Child cannibalism

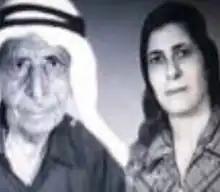
Abboud and Khajawa murdered more than a hundred children during a famine in Iraq in 1917, eating some of their flesh and selling the rest in a small restaurant.

In the Soviet Union, several severe famines between the 1920s and the 1940s led to cannibalism. Children were particularly at risk. During the Russian famine of 1921–1922, "it was dangerous for children to go out after dark since there were known to be bands of cannibals and traders who killed them to eat or sell their tender flesh." An inhabitant of a village near Pugachyov stated: "There are several cafeterias in the village – and all of them serve up young children." Various gangs specialized in "capturing children, murdering them and selling the human flesh as horse meat or beef", with the buyers happy to have found a source of meat in a situation of extreme shortage and often willing not to "ask too many questions". This led to a situation where, according to the historian Orlando Figes, "a considerable proportion of the meat in Soviet factories in the Volga area ... was human".